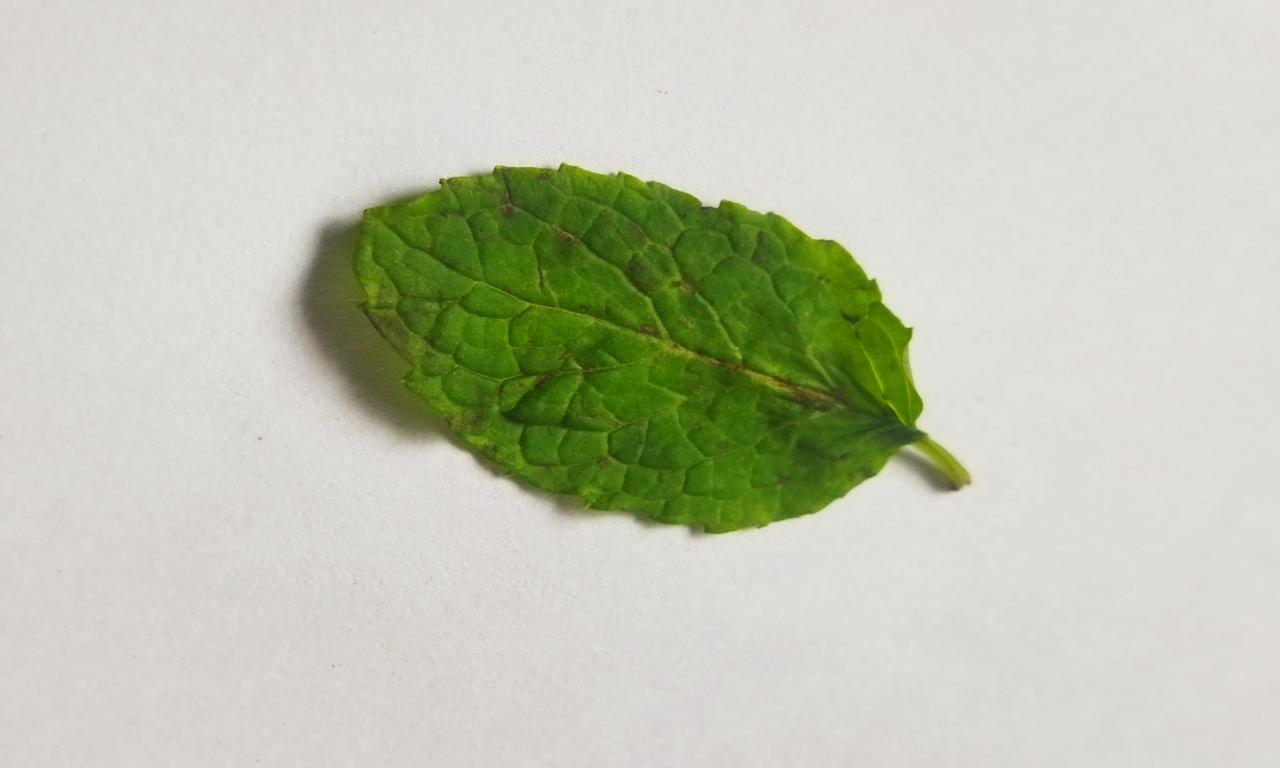
Label: Fresh